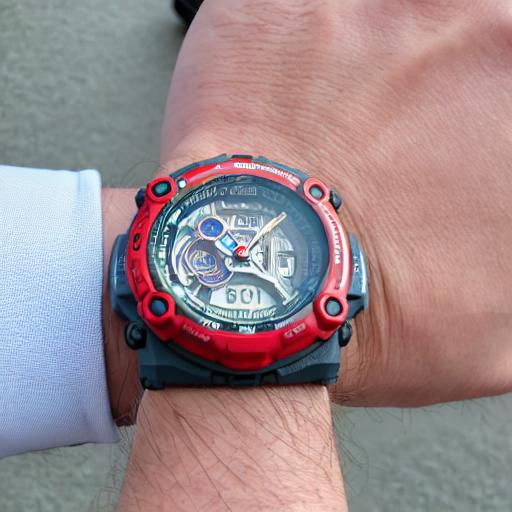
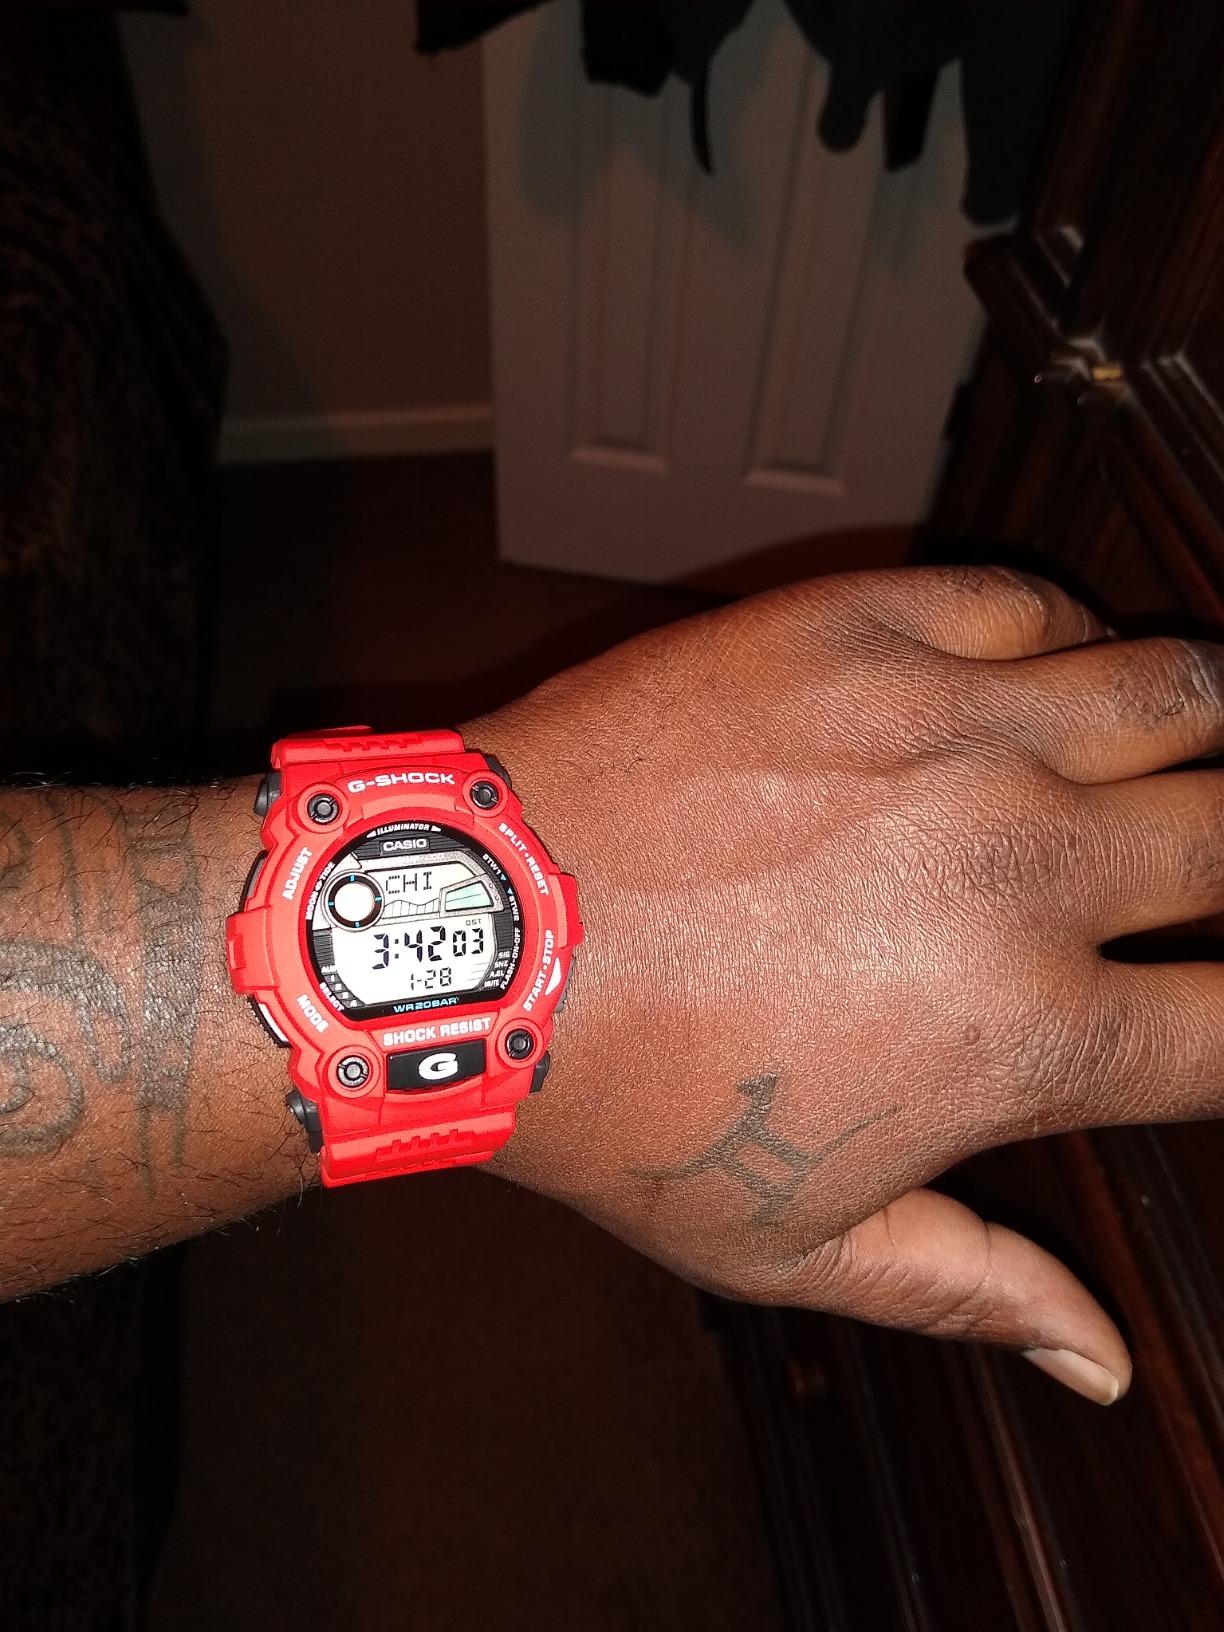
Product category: accessories_watch
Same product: no